12th Royal Lancers

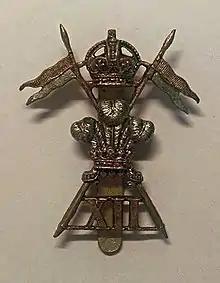
Cap badge of the regiment

The 12th (Prince of Wales's) Royal Lancers was a cavalry regiment of the British Army first formed in 1715. It saw service for three centuries, including the First World War and the Second World War. The regiment survived the immediate post-war reduction in forces, but was slated for reduction in the 1957 Defence White Paper, and was amalgamated with the 9th Queen's Royal Lancers to form the 9th/12th Royal Lancers (Prince of Wales's) in 1960.